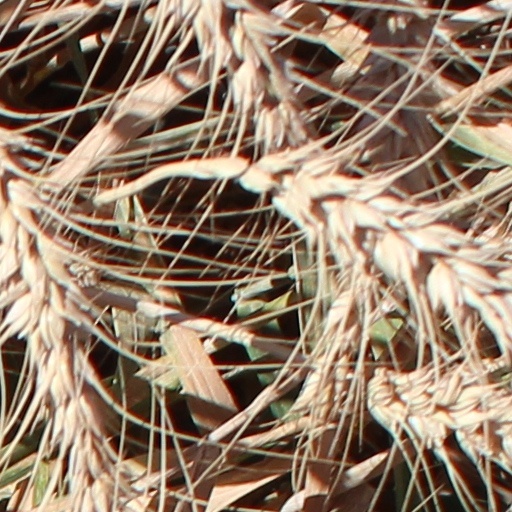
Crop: wheat